Ordrupgaard

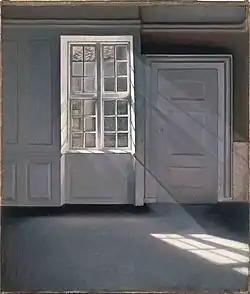
"Støvkornenes dans i solstrålerne" ("Dust Motes Dancing in the Sunbeams)" by Vilhelm Hammershøi (1900)

Wilhelm Hansen established his collection of Danish art covering the 19th to the beginning of the 20th century during the period of 1892 to 1916. The Danish Golden Age is comprehensively represented by works by, amongst others: Christoffer Wilhelm Eckersberg, Christen Købke, Johan Thomas Lundbye, P.C. Skovgaard and Wilhelm Marstrand. The main part of the collection, however, testifies to Wilhelm Hansen's interest for contemporary art with works by artists such as: L.A. Ring, Vilhelm Hammershøi and Theodor Philipsen, not forgetting the Fynbo Painters Johannes Larsen, Fritz Syberg and Peter Hansen, Wilhelm Hansen's childhood friend.